Better Place (company)

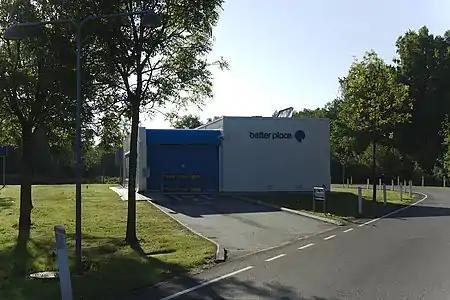
A Better Place battery swap station in Denmark.

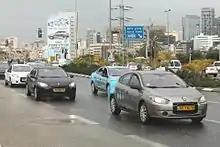
Parade of Renault Fluence Z.E. electric cars enabled with battery swapping technology to commemorate the first deliveries to Better Place employees in Israel in January 2012.

Better Place partnered with Denmark's leading energy company, DONG Energy, in a €103 million Euro (770 million Danish Kroner) investment to introduce electric cars and infrastructure to Denmark. The country currently generates 20% of its electric power from wind energy, but much of it is exported because there is currently no way for utilities to store the excess power. Using the Better Place model, DONG hoped to take advantage of the existing electric grid and electric vehicle batteries to harness and store the abundance of wind-generated power, and distribute it appropriately for transportation consumption.